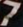
Number: 7